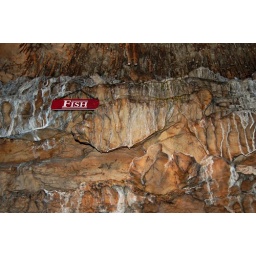
You may have to look at this a couple of times to see the shape of the fish within the rock